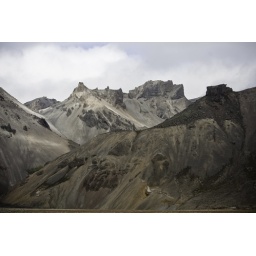
We took a road trip around the southern coast of Iceland.